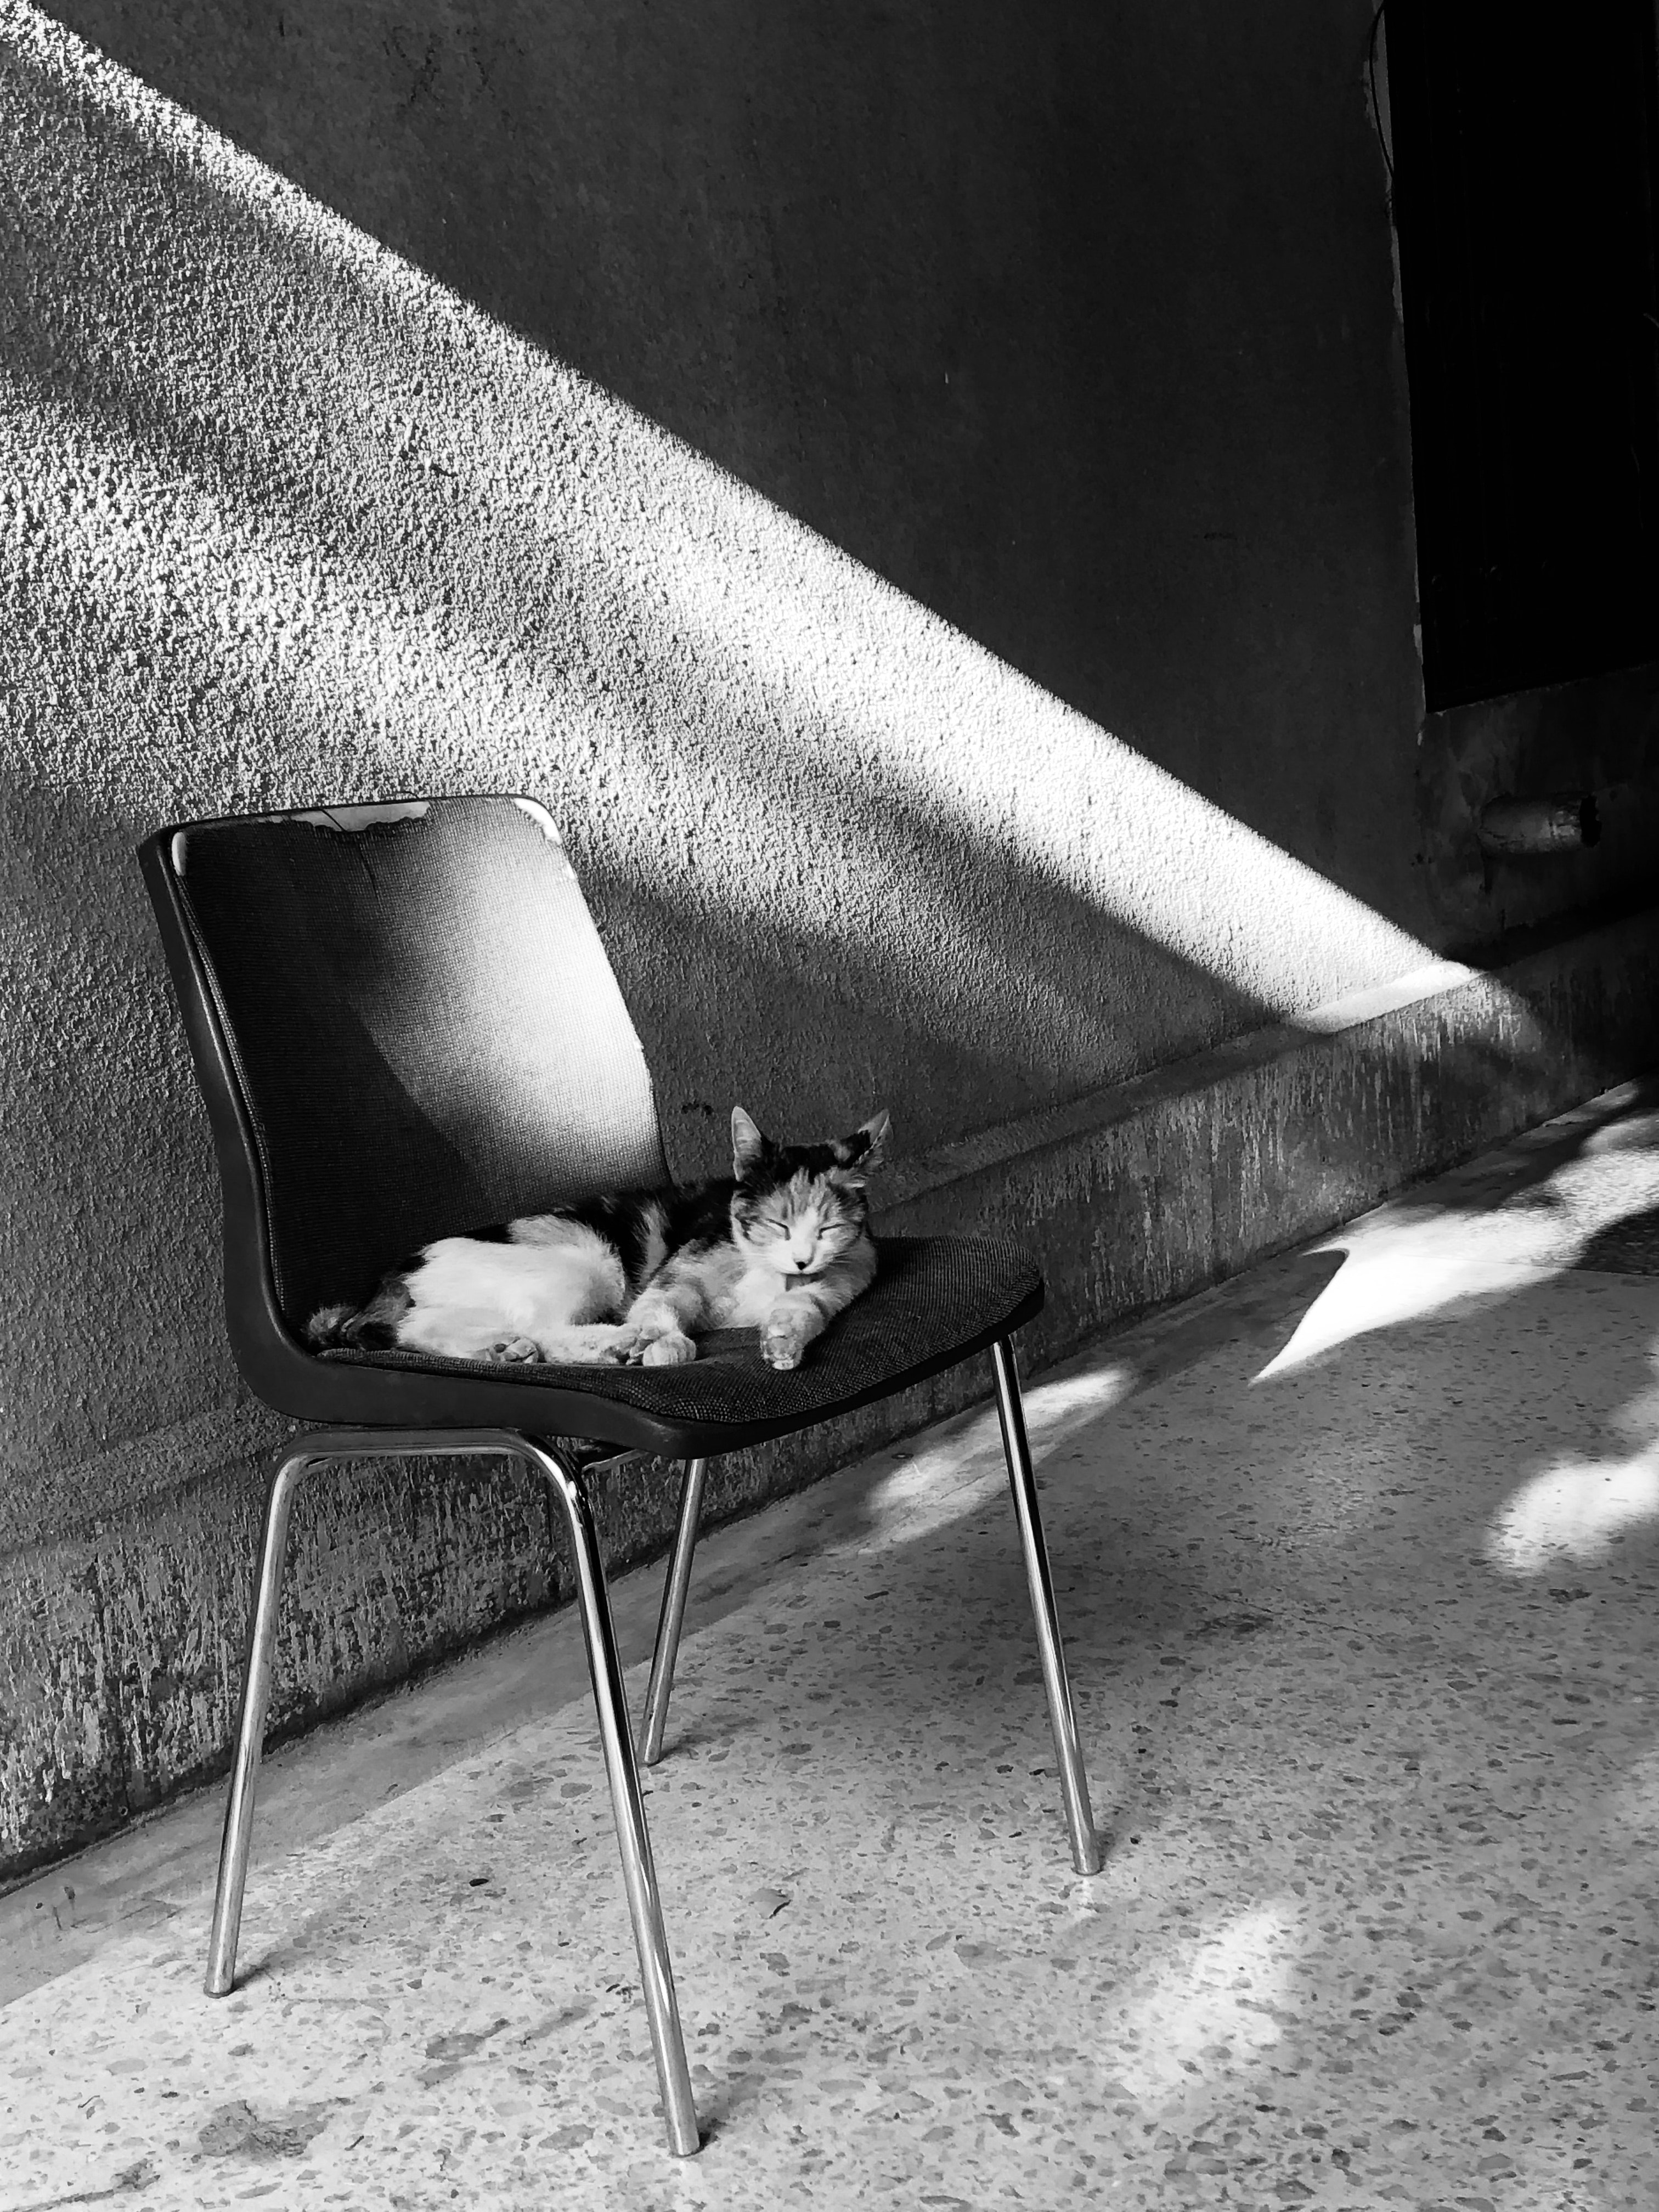
white, black, black and white, chair, monochrome, furniture, leg, arm, photography, monochrome photography, sitting, table, hand, room, couch, stock photography, style